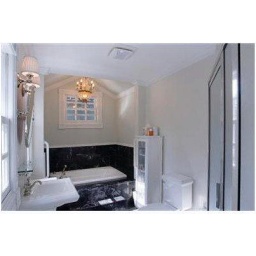
bathroom in the keys house